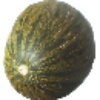
Label: Melon Piel de Sapo 1